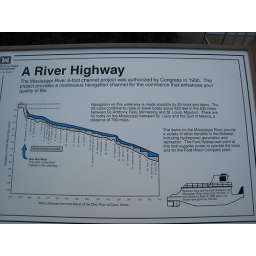
Photos taken walking the Mississippi River from Lake Street bridge to Lock &amp;amp; Dam 1 in Minneapolis.